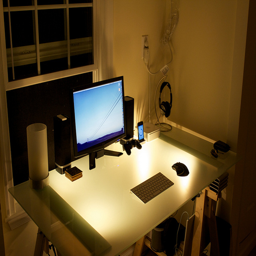
A white table with a laptop computer sitting on it.
a computer with a phone and a gaming controller on it
The computer on the desk was left on.
A computer that is turned on sitting on a desk
A desk with a keyboard, mouse and monitor.